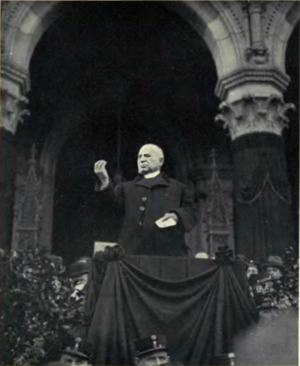
La République démocratique hongroise, ou République populaire hongroise est le régime politique de la Hongrie de novembre 1918 à mars 1919, à l'issue de la « Révolution des Asters ». En hongrois, le régime porte le même nom officiel que la République populaire de Hongrie. Pour la distinguer de cette dernière et du régime de Béla Kun, son nom est le plus souvent traduit, notamment en langue anglaise, par République démocratique.